Antea LifeStyle Center

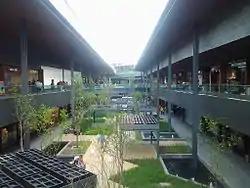

Antea LifeStyle Center or simply Antea is a shopping mall in the city of Querétaro, Mexico, which was opened in November 2013. Construction began in June 2011 and the mall opened in October 2013 for the first phase, which has a reported cost of $1 billion and will have a total area of 271,000 m of construction.